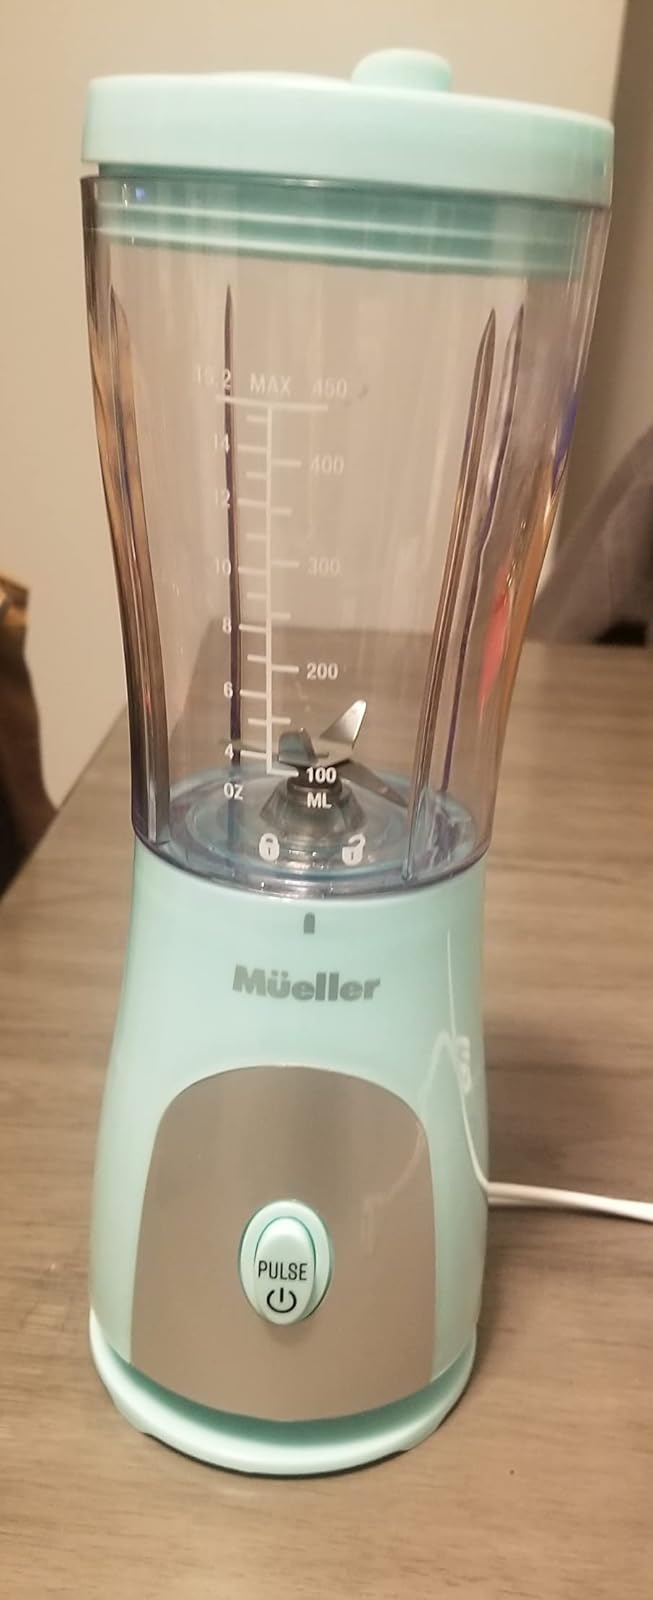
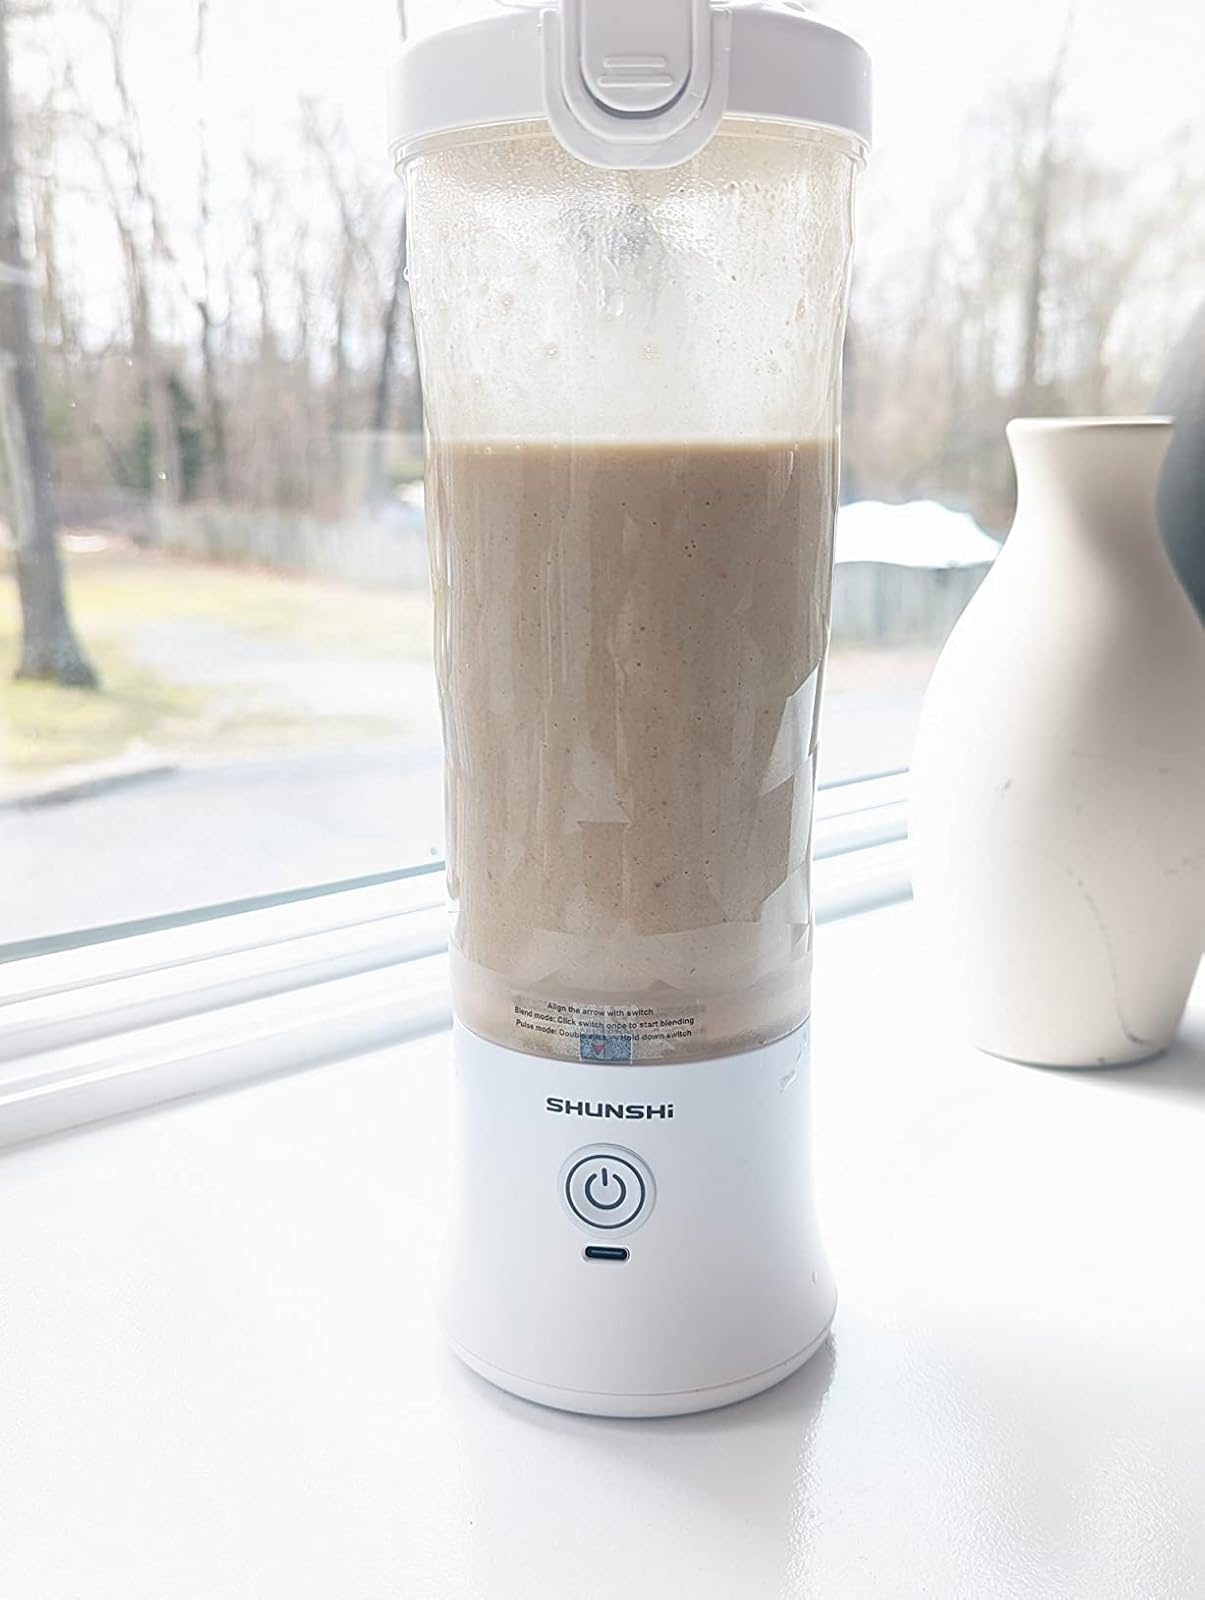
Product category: items_blender
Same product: no